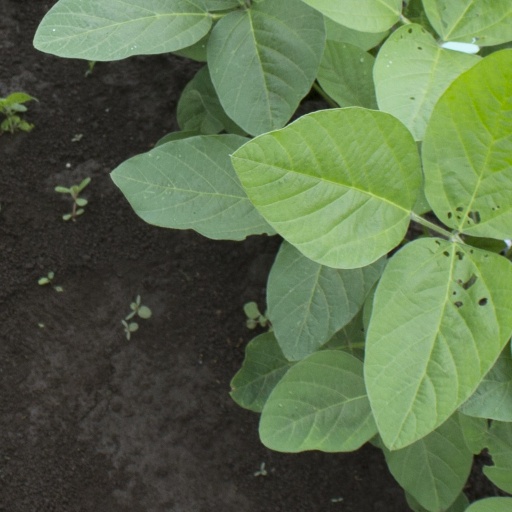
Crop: soybean